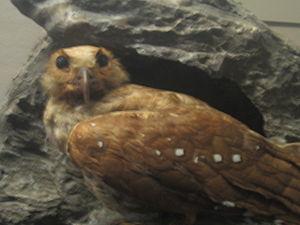
Les aires protégées de Colombie sont gérées par le Sistema Nacional de Áreas Protegidas ou SINAP.
Le Parc national naturel Cueva de los Guácharos, créé en 1960, est le plus ancien des 51 parcs naturels nationaux de Colombie. Il correspond aux zones karstiques des fleuves Magdalena et Caquetá et s'étend sur 90 km² sur la face ouest de la cordillère orientale des Andes colombiennes, dans les départements de Huila et Caquetá.